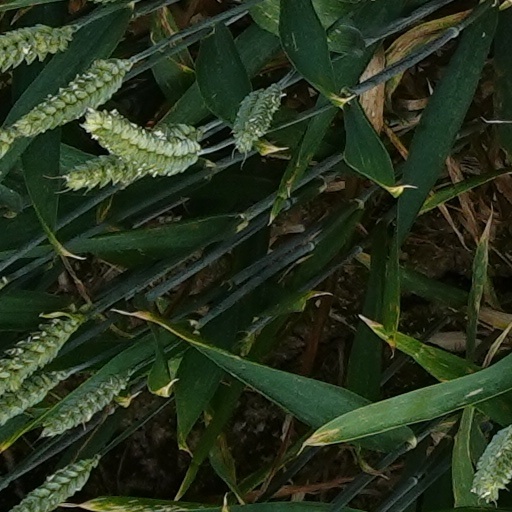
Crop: wheat